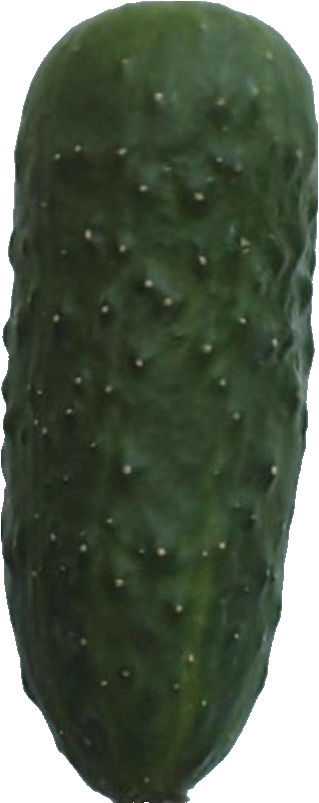
Label: cucumber_1